Sidney Irving Smith

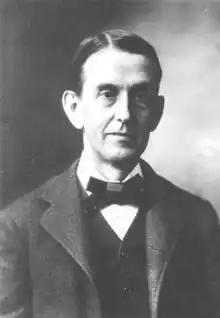
Sidney Irving Smith

Sidney Irving Smith (February 18, 1843, in Norway, Maine – May 6, 1926, in New Haven, Connecticut) was an American zoologist.